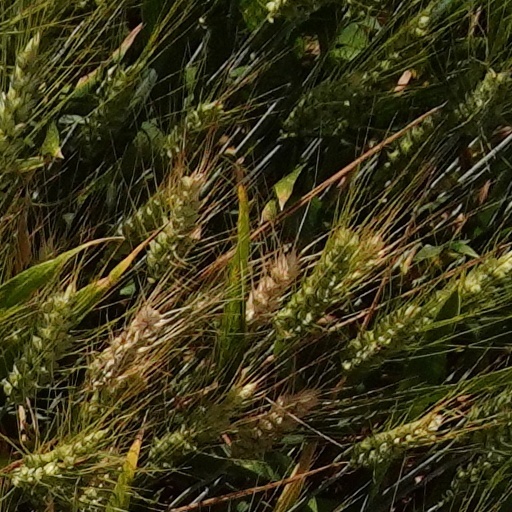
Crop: wheat